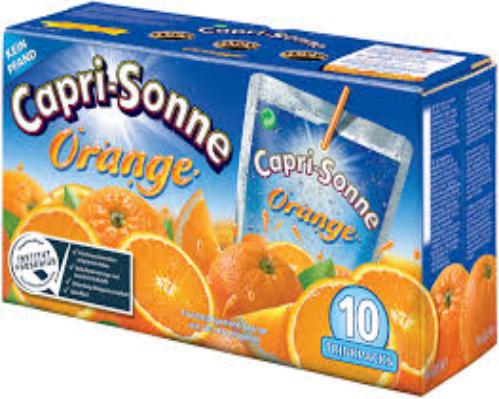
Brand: Capri Sun
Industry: Food